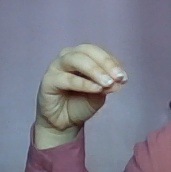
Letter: ha